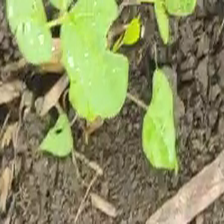
Weed species: Obscure_morning _glory(Ipomoea obscura)